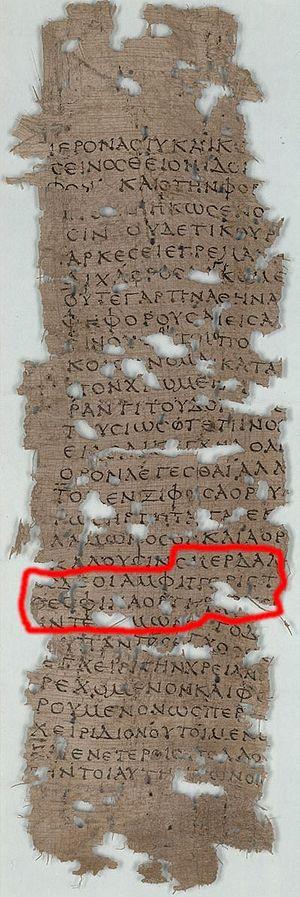
Philétas ou Philitas de Cos est un érudit et un poète du début de l'époque hellénistique de la Grèce antique. Habitant Alexandrie, il vécut dans la seconde moitié du IVᵉ siècle av. J.-C. et fut nommé précepteur de l'héritier du trône de l’Égypte ptolémaïque, le futur Ptolémée II. Il était mince et frêle ; Athénée le caricatura comme un érudit tellement plongé dans ses études qu'il en dépérit et en mourut.